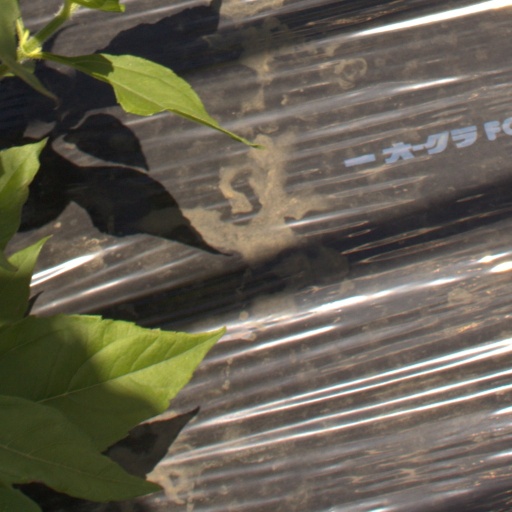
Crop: Jerusalem artichoke